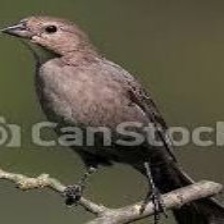
Species: BROWN HEADED COWBIRD
Scientific name: MOLOTHRUS ATER